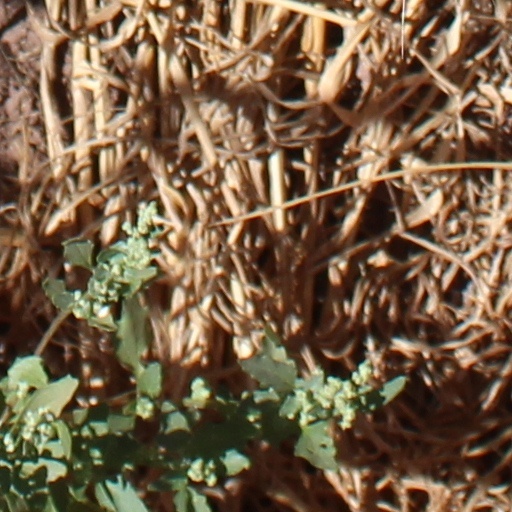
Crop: wheat